2020 Van avalanches

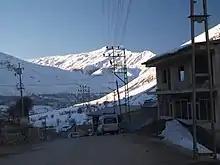
Typical winter landscape in the İhtiyar Şahap mountains (view from Bahçesaray)

The governor of Van Province, Mehmet Emin Bilmez, said that the initial death toll of 38 included one non-commissioned officer, 10 specialized sergeants, 11 gendarmerie soldiers, three village guards, three firefighters and 9 volunteers. Officials later announced that 53 people were injured in total, and an unknown number remained buried under the snow. Heavy snow, fog and strong winds were slowing down the rescue efforts, with more than 114 locations being cut off due to impassable roads.